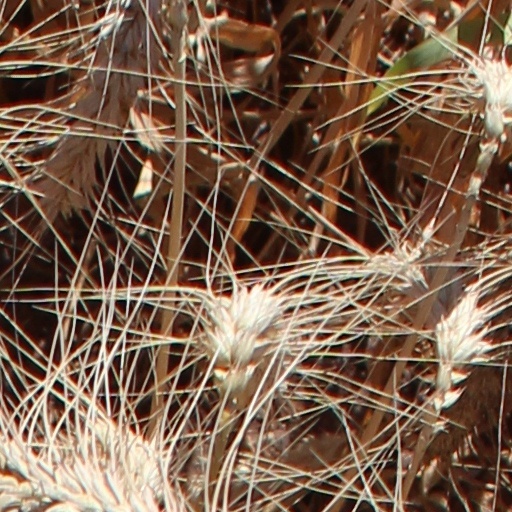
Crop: wheat